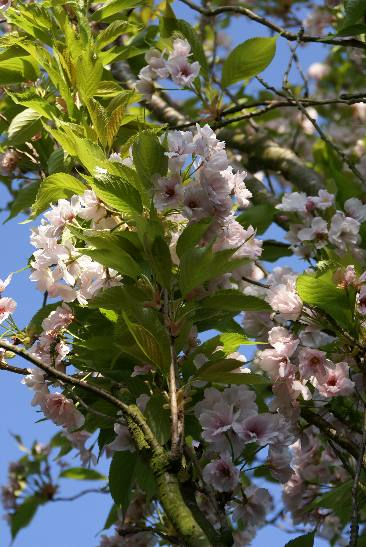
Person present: No